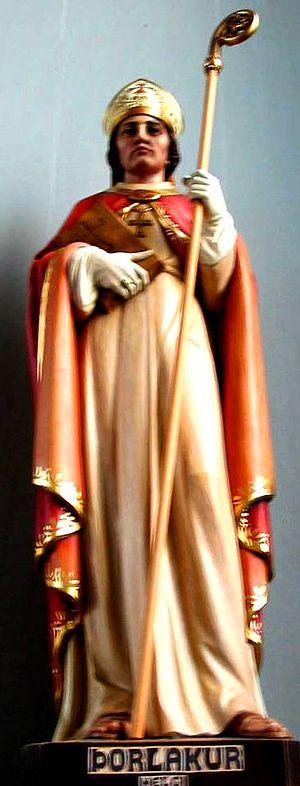
Saint Thorlak Thorhallsson, né à Fljótshlíð en 1133, mort à Skálholt le 23 décembre 1193, était un prêtre islandais, chanoine augustinien, et évêque de Skálholt de 1178 à sa mort en 1193. Il est le saint patron de l'Islande.